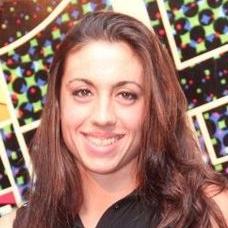
Age: 19